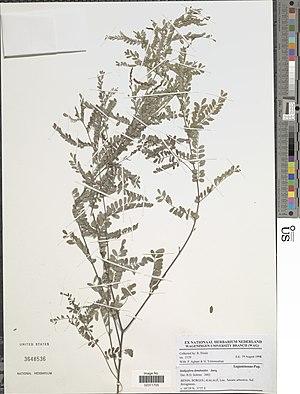
Indigofera dendroides Jacq. Object Details Biogeographical Region 22 - West Tropical Africa Collector B. Sinsin P. Agbani H. Yedomonhan Record Last Modified 29 Dec 2017 Specimen Count 1 Collection Date 19 Aug 1998 Barcode 02311705 USNM Number 3648536 Place Kalale, Lou, Borgou, Benin, Africa Published Name Indigofera dendroides Jacq. Taxonomy Plantae Dicotyledonae Rosales Fabaceae Faboideae NMNH - Botany Dept. Record ID nmnhbotany_13322820 Usage of Metadata (Object Detail Text) CC0 GUID (Link to Original Record) http://n2t.net/ark:/65665/34e4d6fe9-0719-44a5-a76f-caa715af6215
Kalalé est une ville du nord-est du Bénin, chef-lieu de la commune du même nom et préfecture du département de Borgou.
Indigofera dendroides est une espèce de plantes de la famille des Fabaceae et du genre Indigofera, présente en Afrique tropicale.